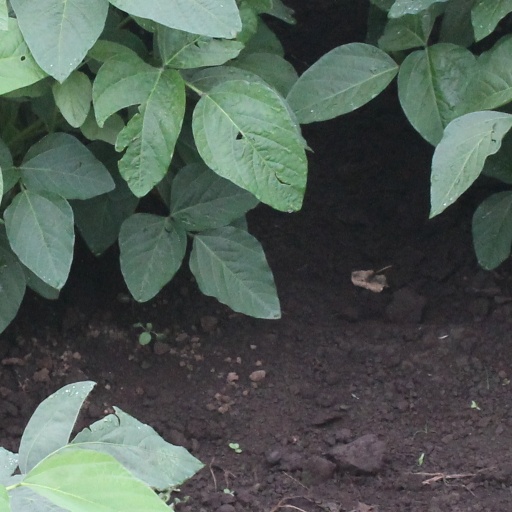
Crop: soybean